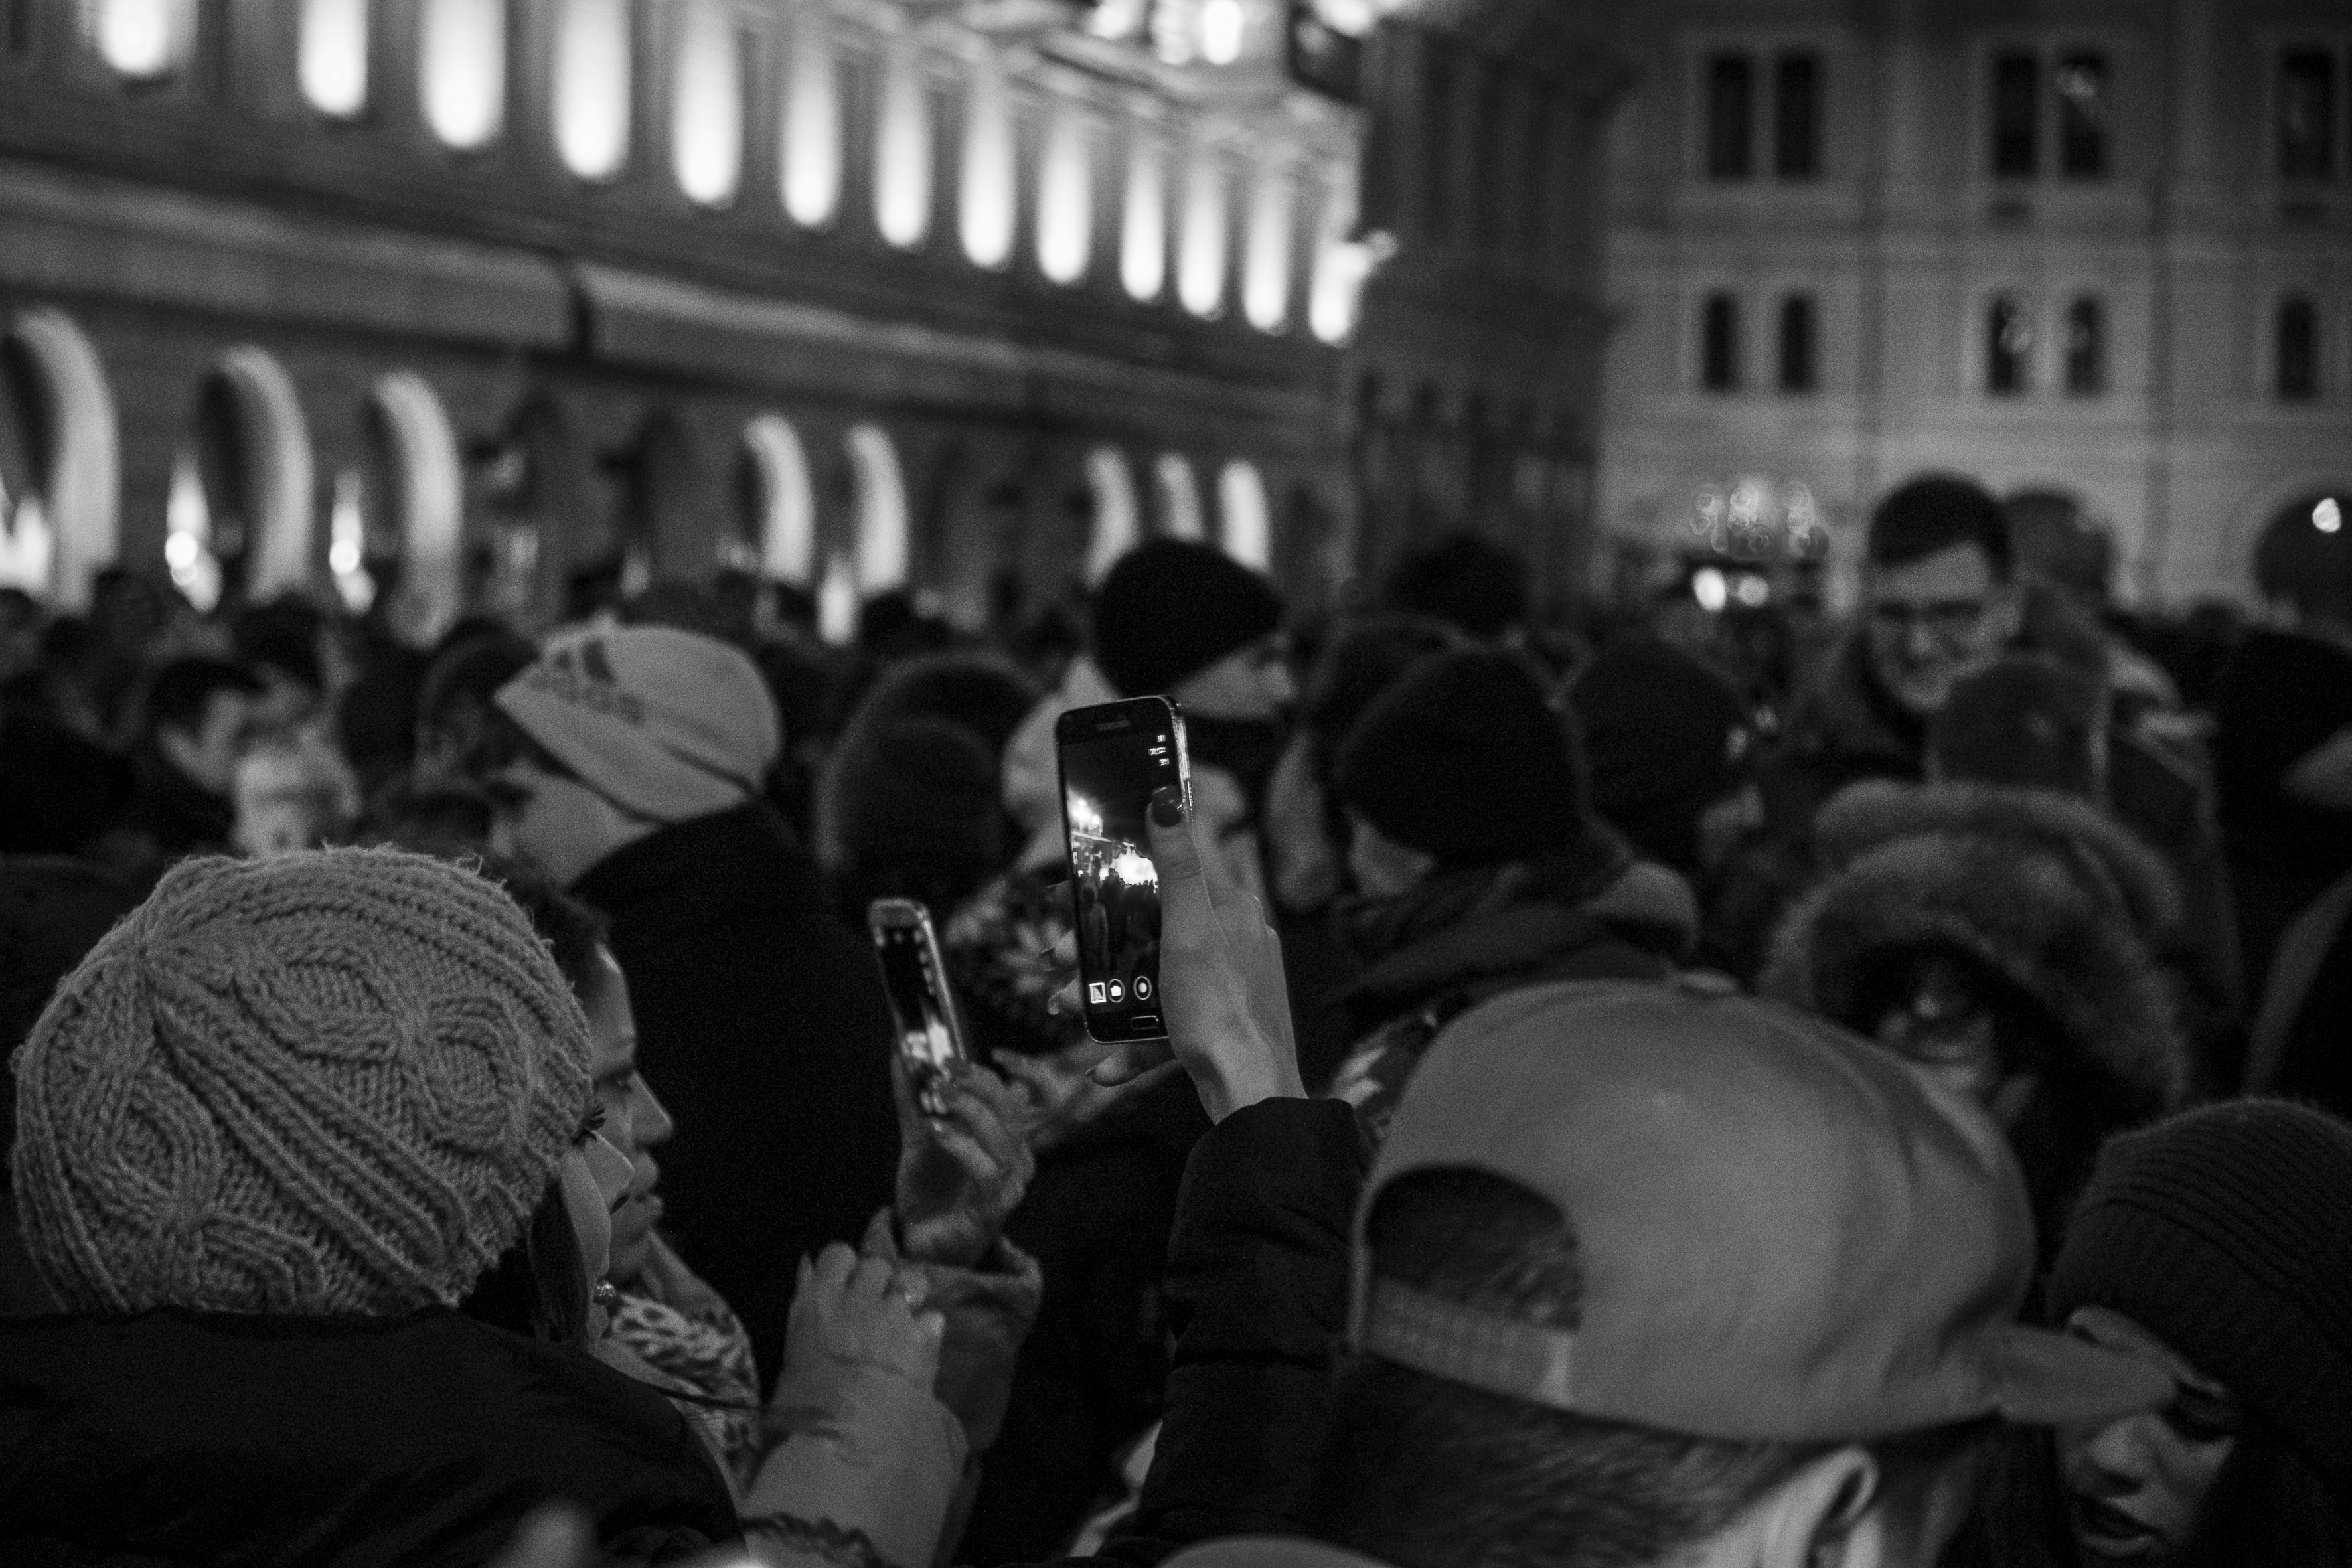
black and white, people, street, urban, crowd, travel, fujifilm, italy, monochrome, bw, blackandwhite, blackwhite, ngc, noiretblanc, fuji, demonstration, fujix, trieste, fujixe1, monochrome photography